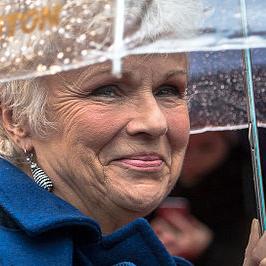
Age: 63